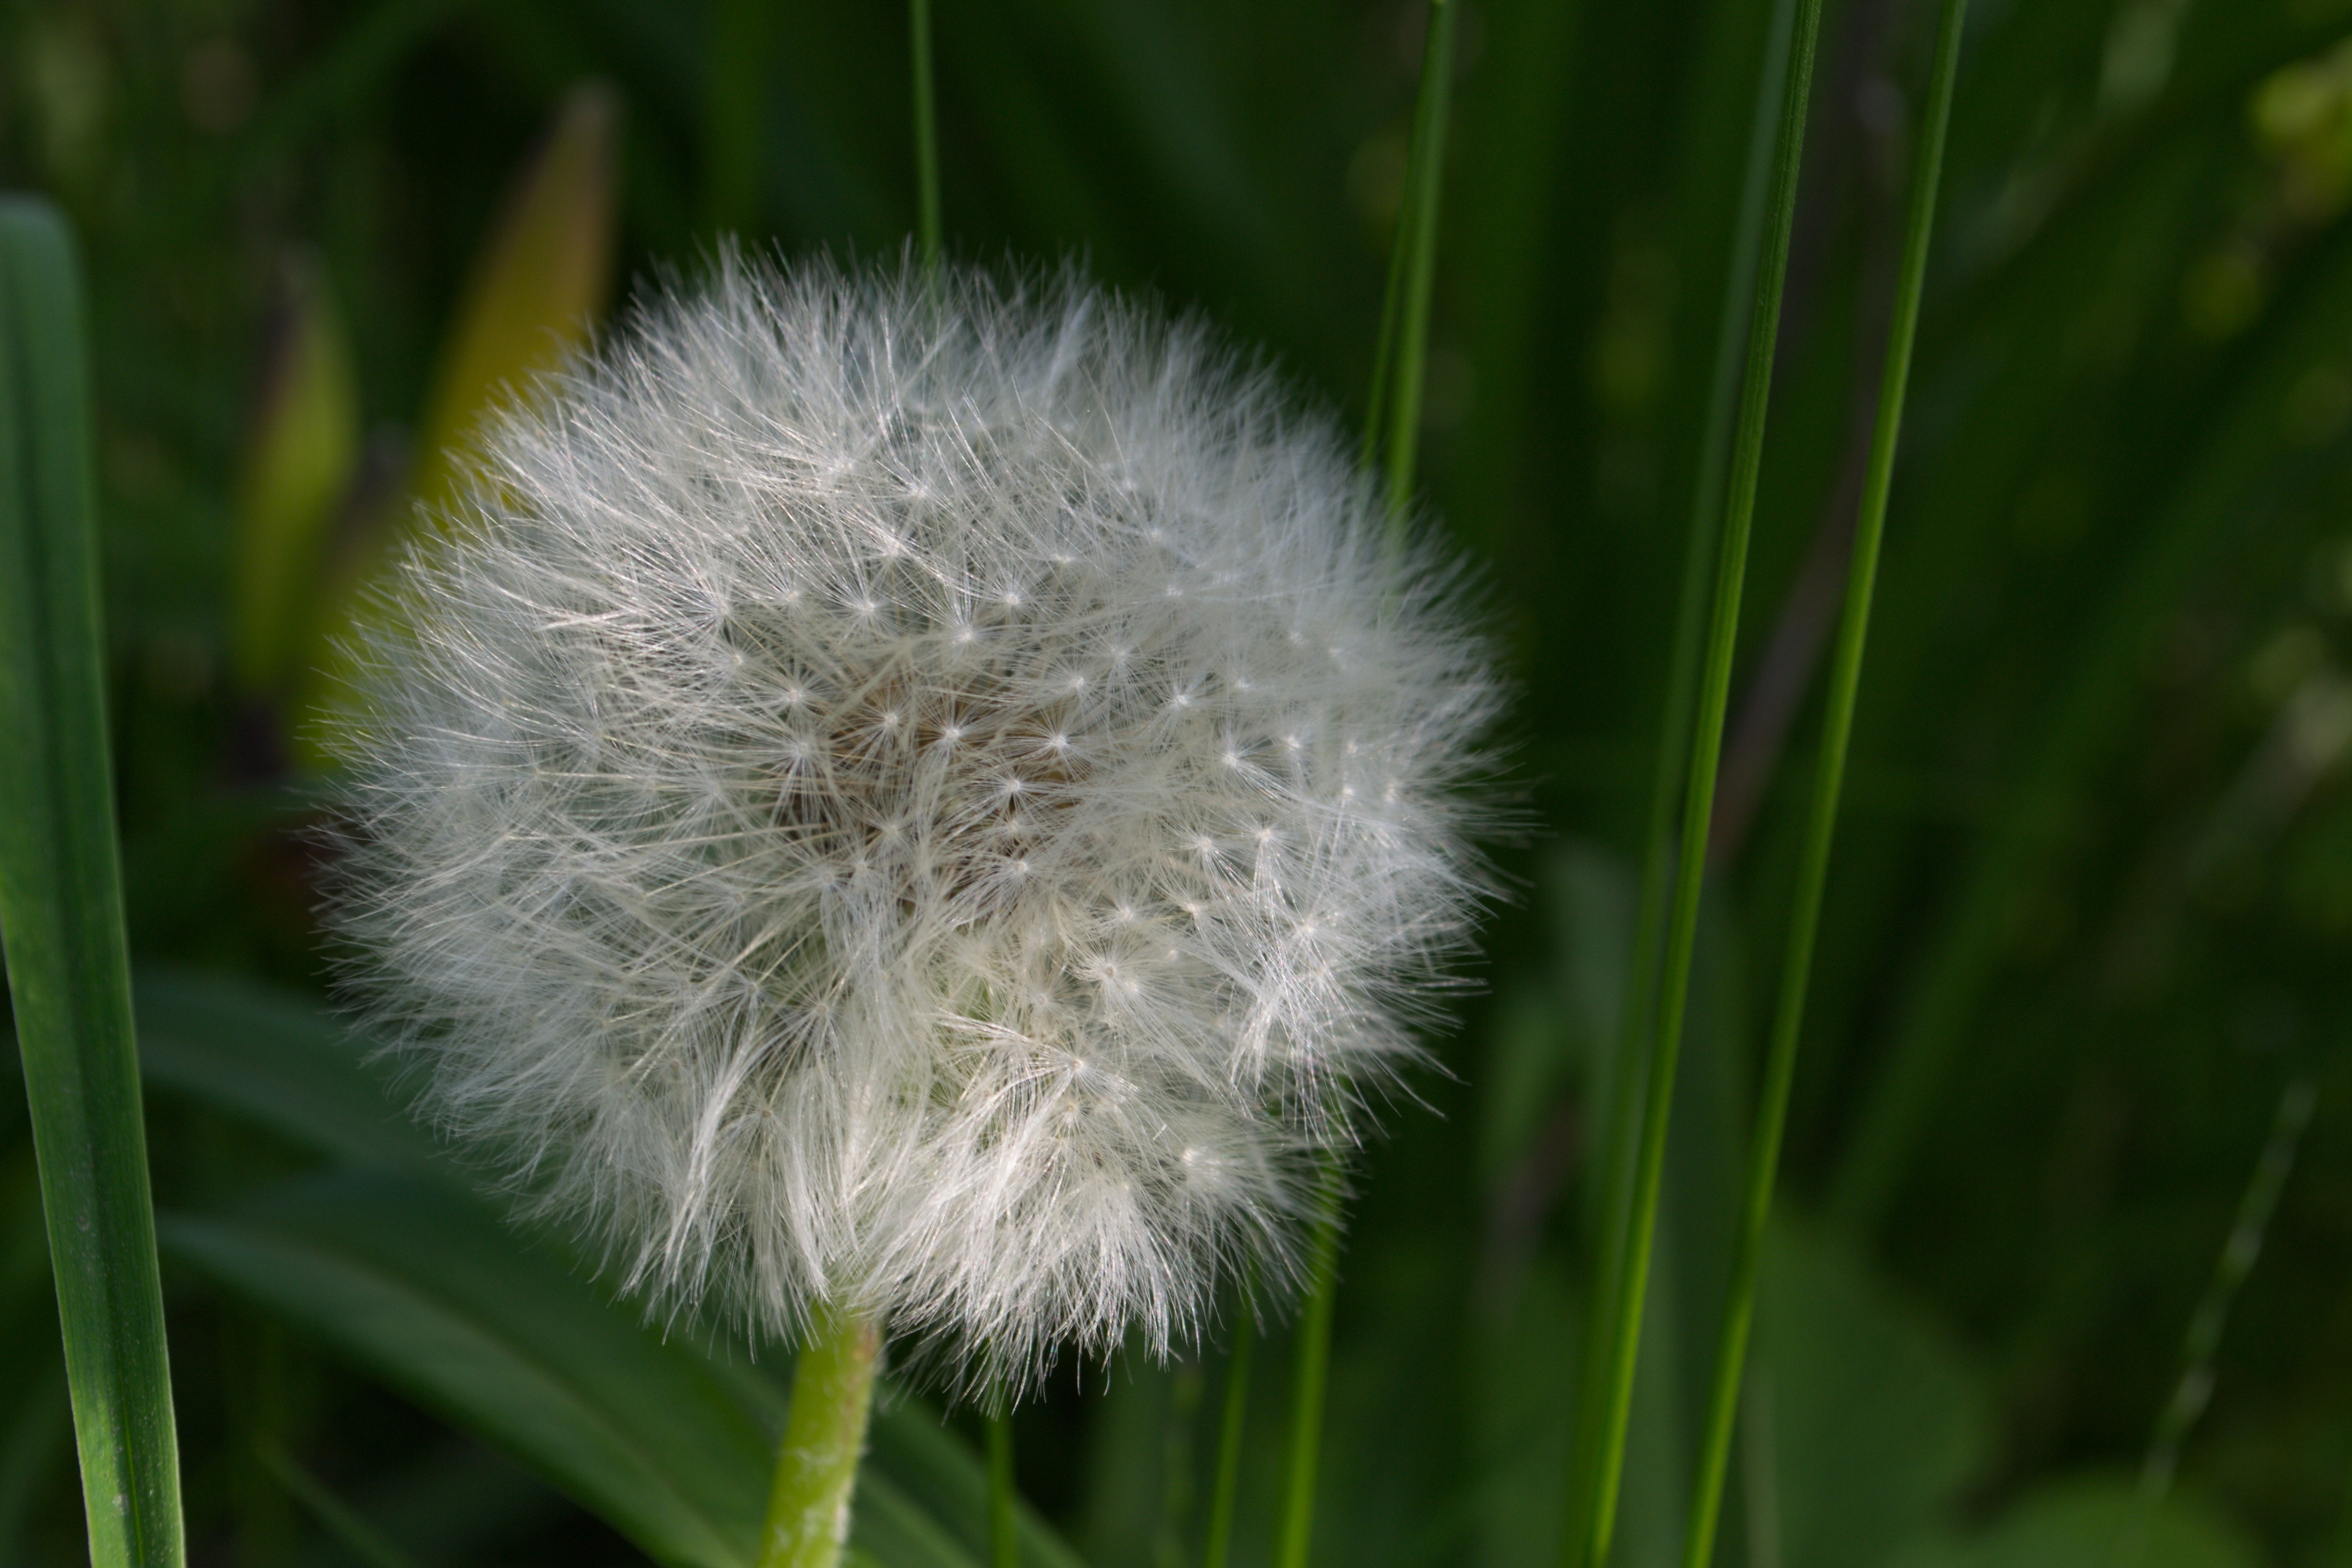
nature, grass, plant, sun, field, meadow, dandelion, prairie, flower, summer, vacation, botany, flora, wildflower, flowers, close up, thistle, beauty, day, botanical garden, macro photography, flowering plant, daisy family, vladivostok, grass family, plant stem, land plant